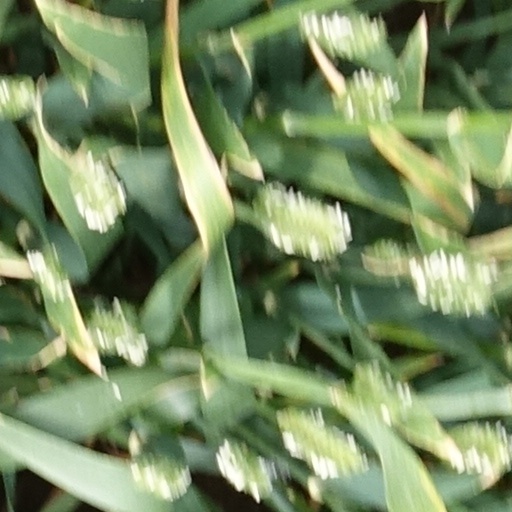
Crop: wheat